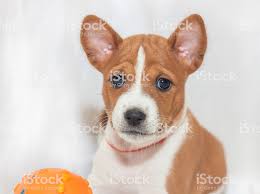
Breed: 243-n000103-basenji